Nek

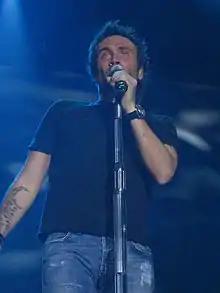
Nek performing at Mediolanum Forum, Assago, 2005.

On 13 May 2005, was released his eighth studio album, "Una parte di me". The album peaked at number three in Italy and Switzerland, stayed on the Italian charts for more than 50 weeks, and sold over 200,000 copies. On 2 July, Nek performed at the Live 8 benefit concert, and in November started the arena tour to promote the new album debuted at the Milan Forum with a sold-out show, and went on to match the same achievement in every major Italian city.